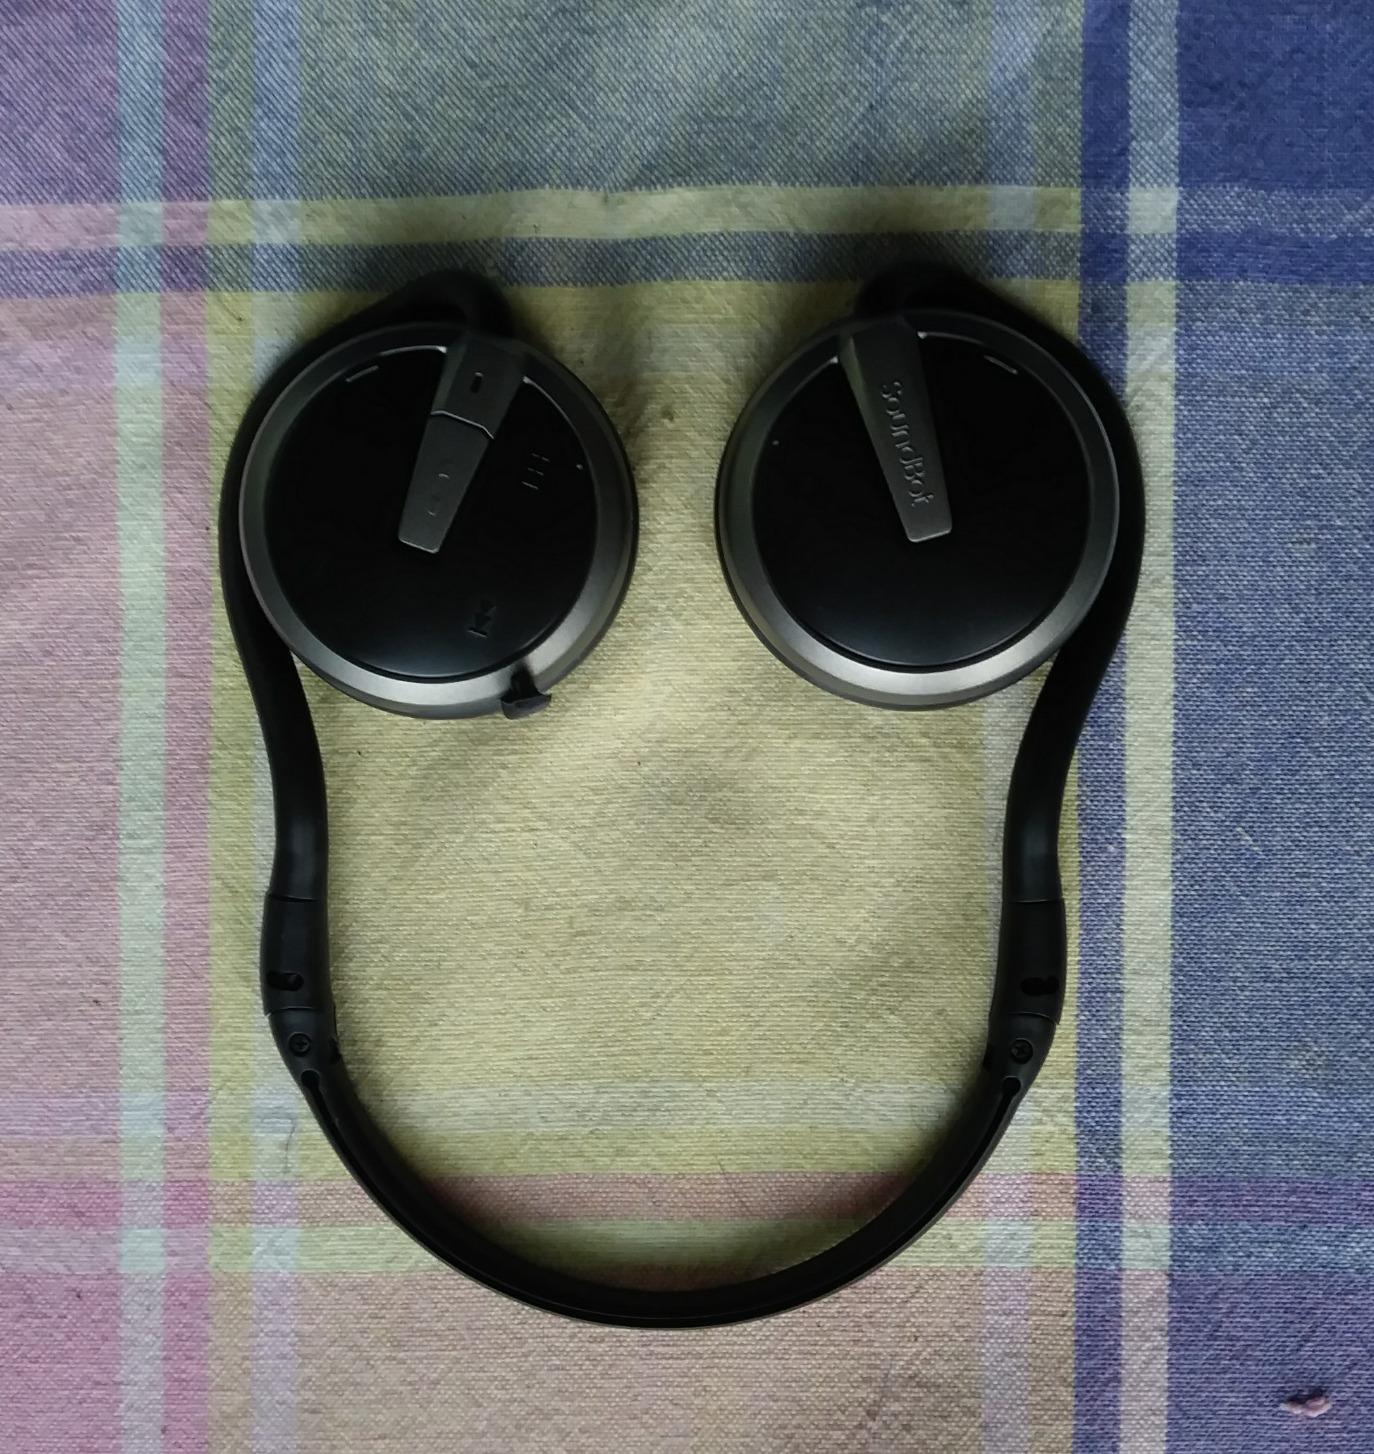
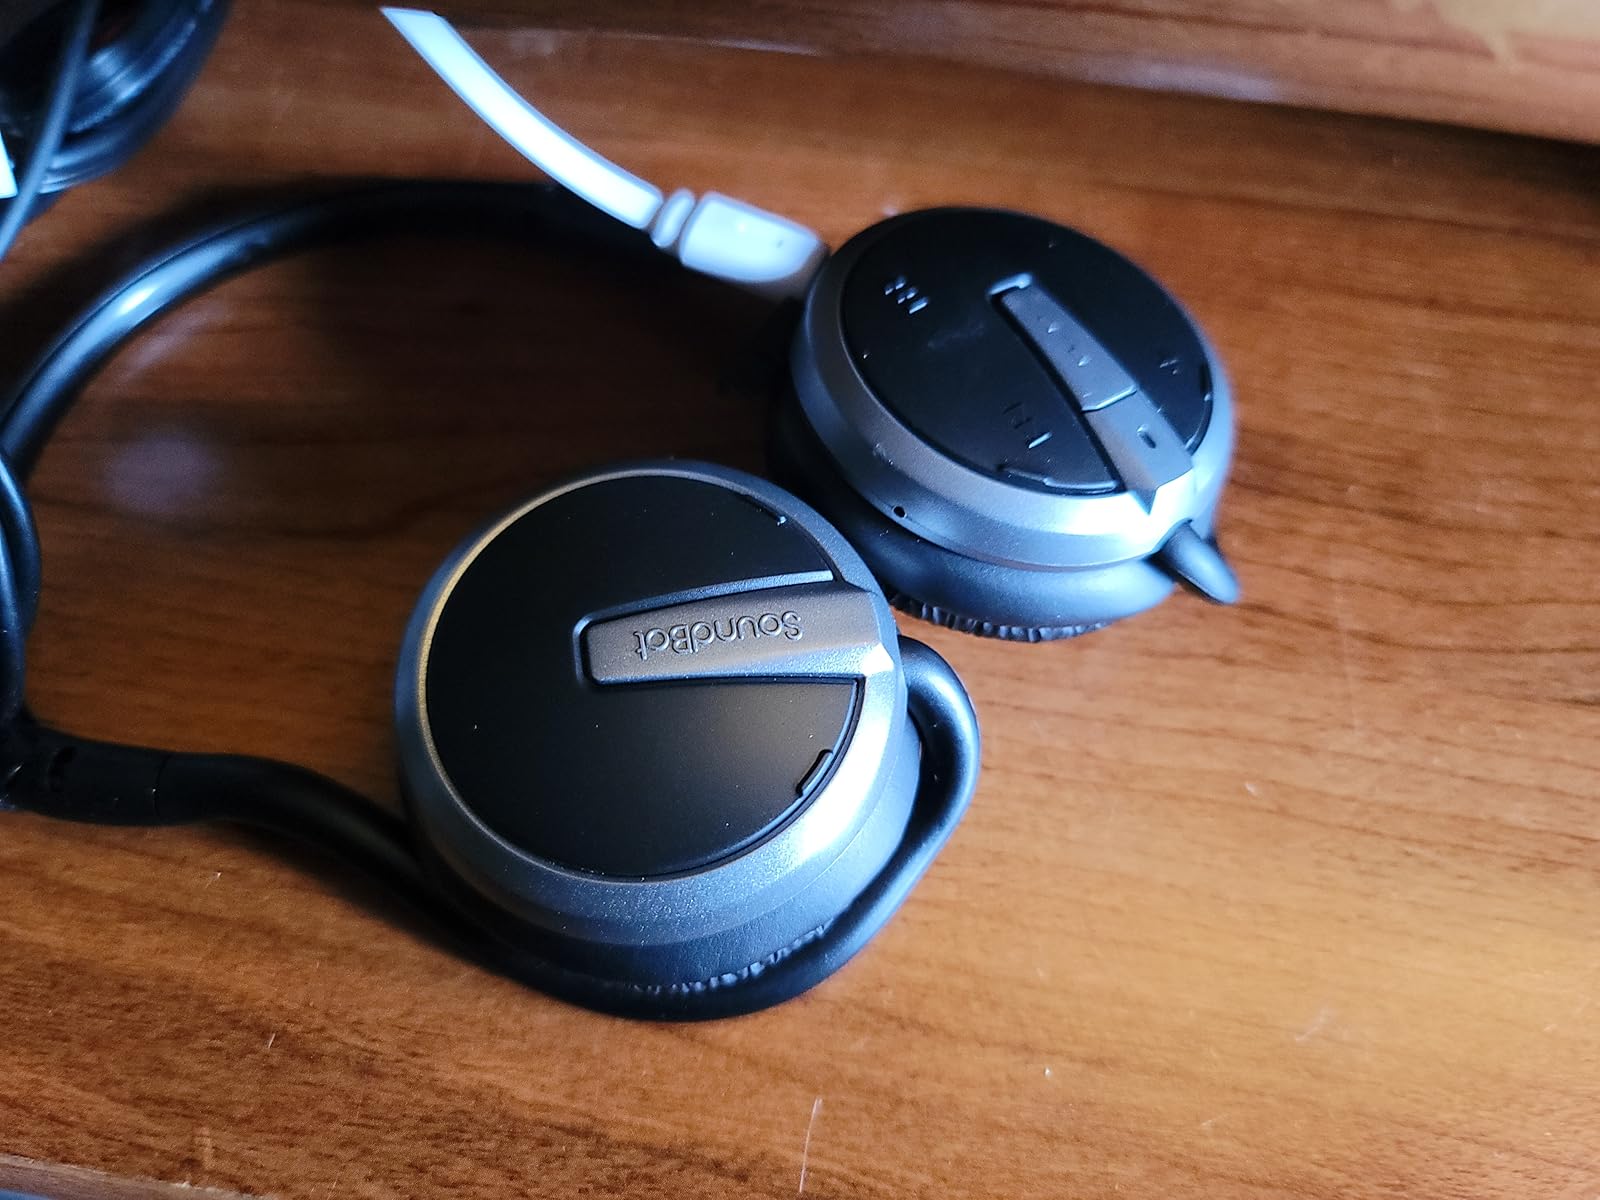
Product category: headphones
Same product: yes